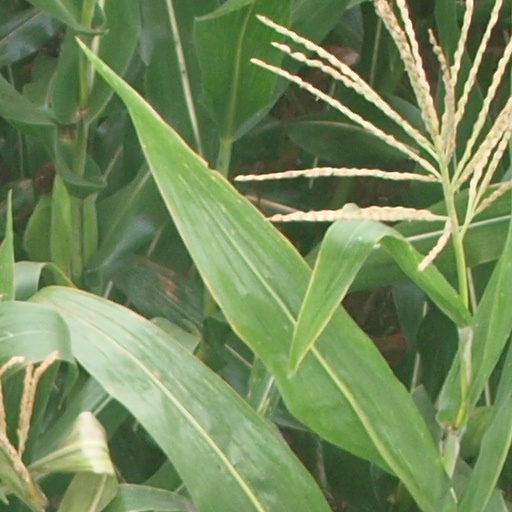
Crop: maize; corn